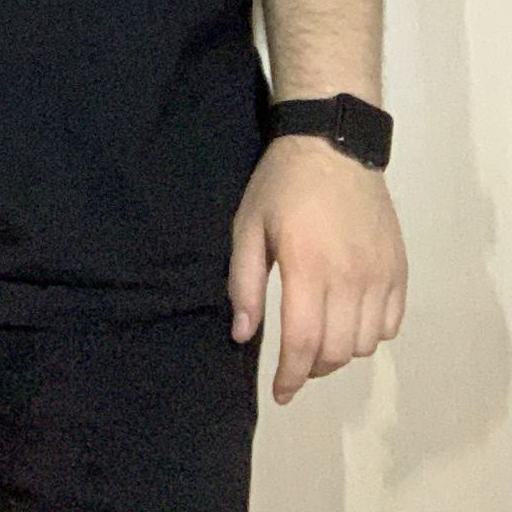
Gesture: no_gesture